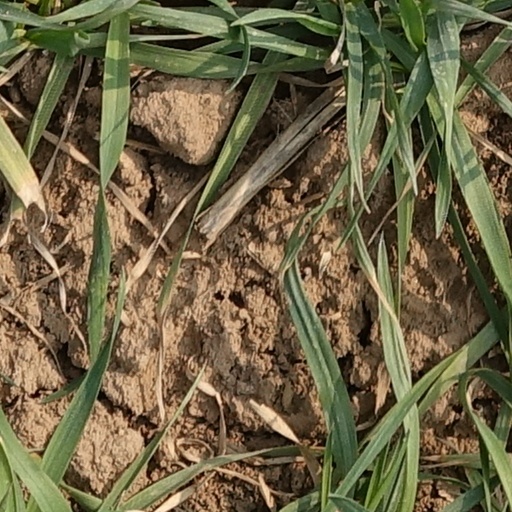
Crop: wheat